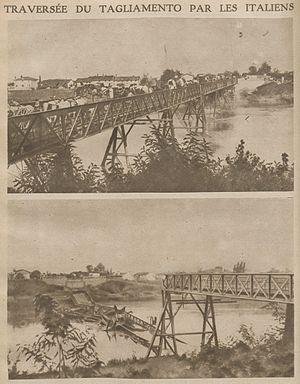
Retraite italienne sur le Tagliamento apres la bataille de Caporetto. En haut
La bataille de Caporetto est une bataille de la Première Guerre mondiale, qui eut lieu du 24 octobre au 9 novembre 1917 dans le Nord de l'Italie. Caporetto, aujourd’hui Kobarid en Slovénie, est alors le point central d'une offensive austro-allemande menée par Otto von Below qui bouscule les armées italiennes.